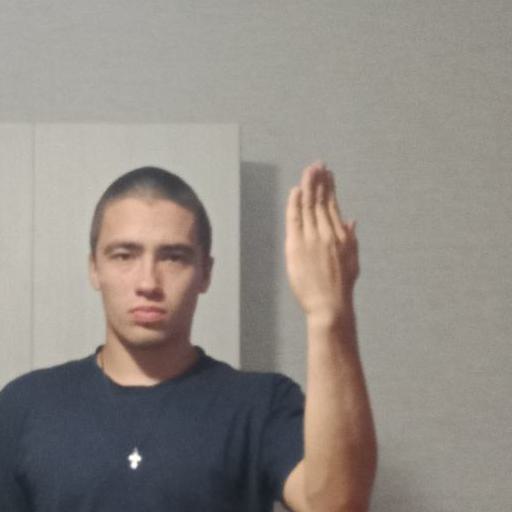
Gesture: stop_inverted